Lae

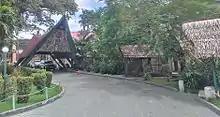
Photo of Lae International Hotel, 4th Street Lae

Lae War Cemetery was established in 1944, and is located adjacent to the Botanical Gardens in the centre of the city. The cemetery holds the remains of over 2,800 soldiers, many of whom died in the Salamaua–Lae campaign, but also those who died in Japanese detention on the Island. It is also the resting place of two Victoria Cross recipients.